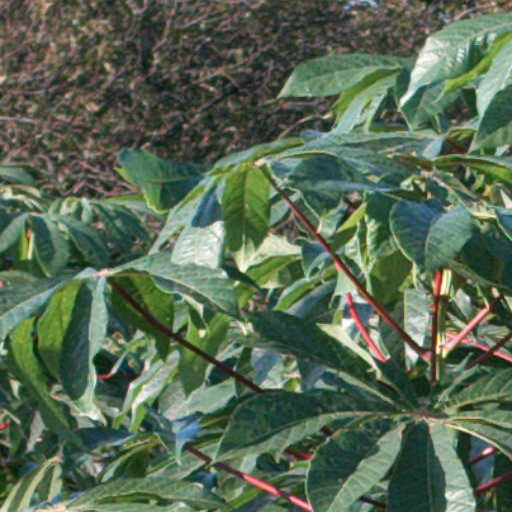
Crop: cassava